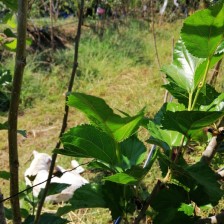
Variety: Buriram60